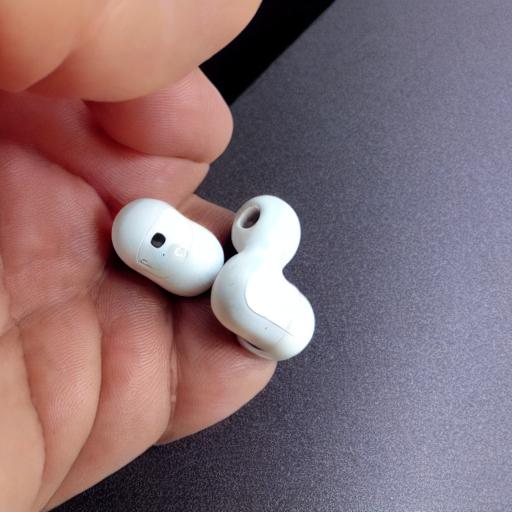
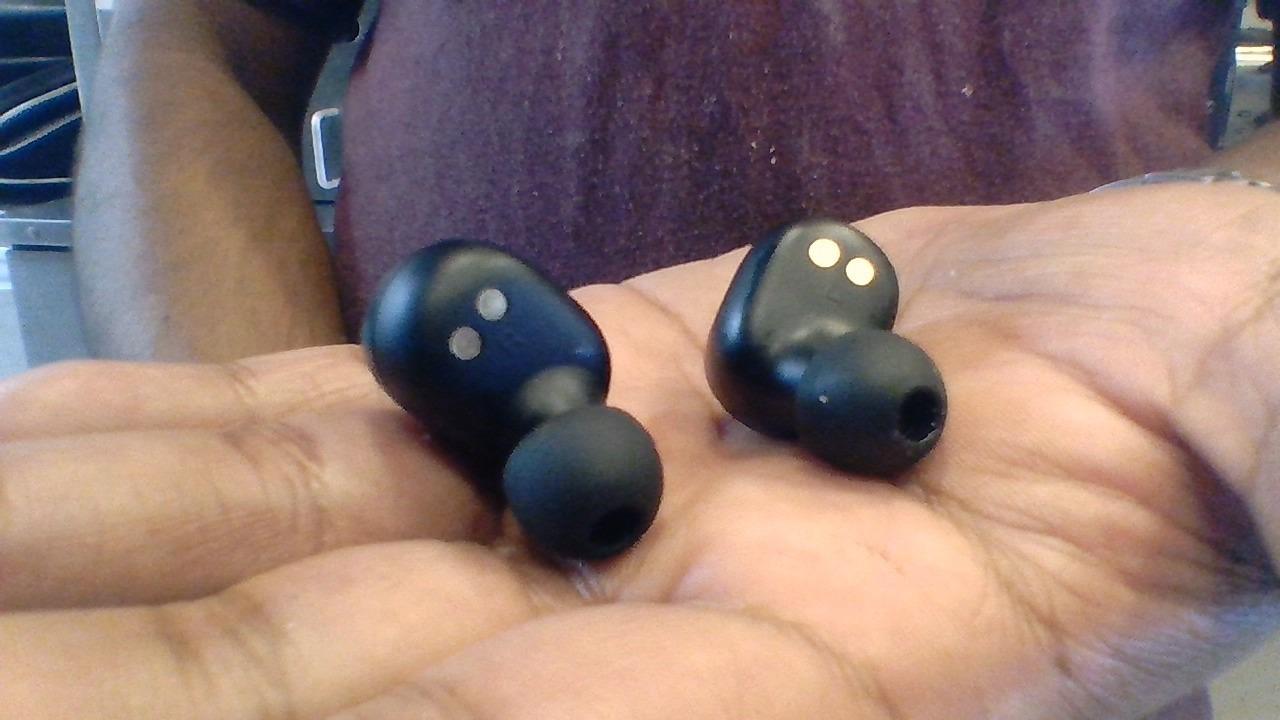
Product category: earbuds
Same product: no